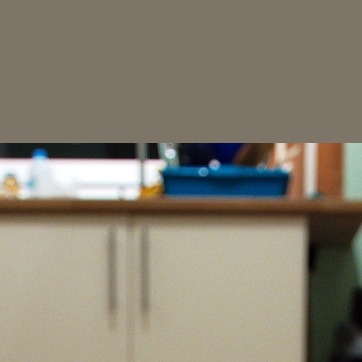
Material: plastic